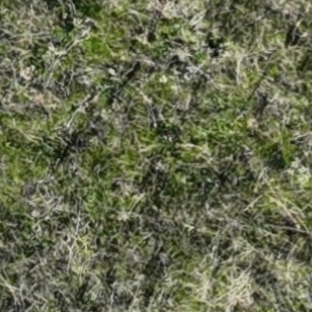
Month: october